Italian Federation of Chemical, Textile, Energy and Manufacturing Workers

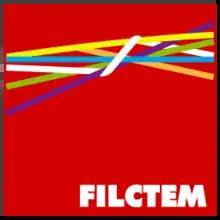
Logo of FILCTEM

The Italian Federation of Chemical, Textile, Energy and Manufacturing Workers , FILCTEM) is a trade union representing manufacturing workers in Italy.